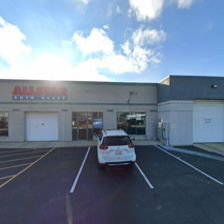
Label: streetView